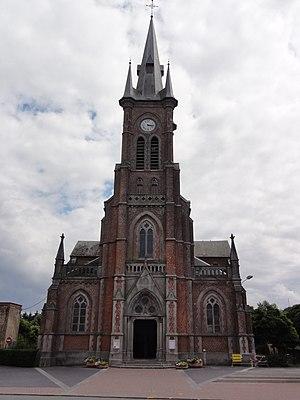
Wignehies (Nord, Fr) église, façade
Wignehies est une commune française située dans le département du Nord, en région Hauts-de-France.